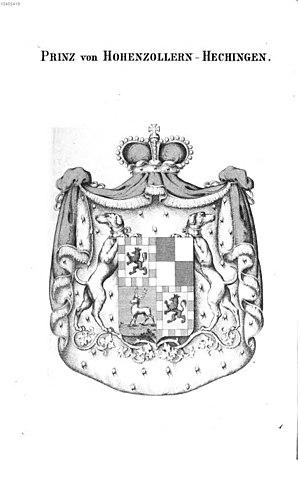
La principauté de Hohenzollern-Hechingen était une principauté allemande qui fut membre du Saint-Empire romain germanique, puis de la Confédération du Rhin, et enfin de la Confédération germanique. Sa capitale était la ville de Hechingen.